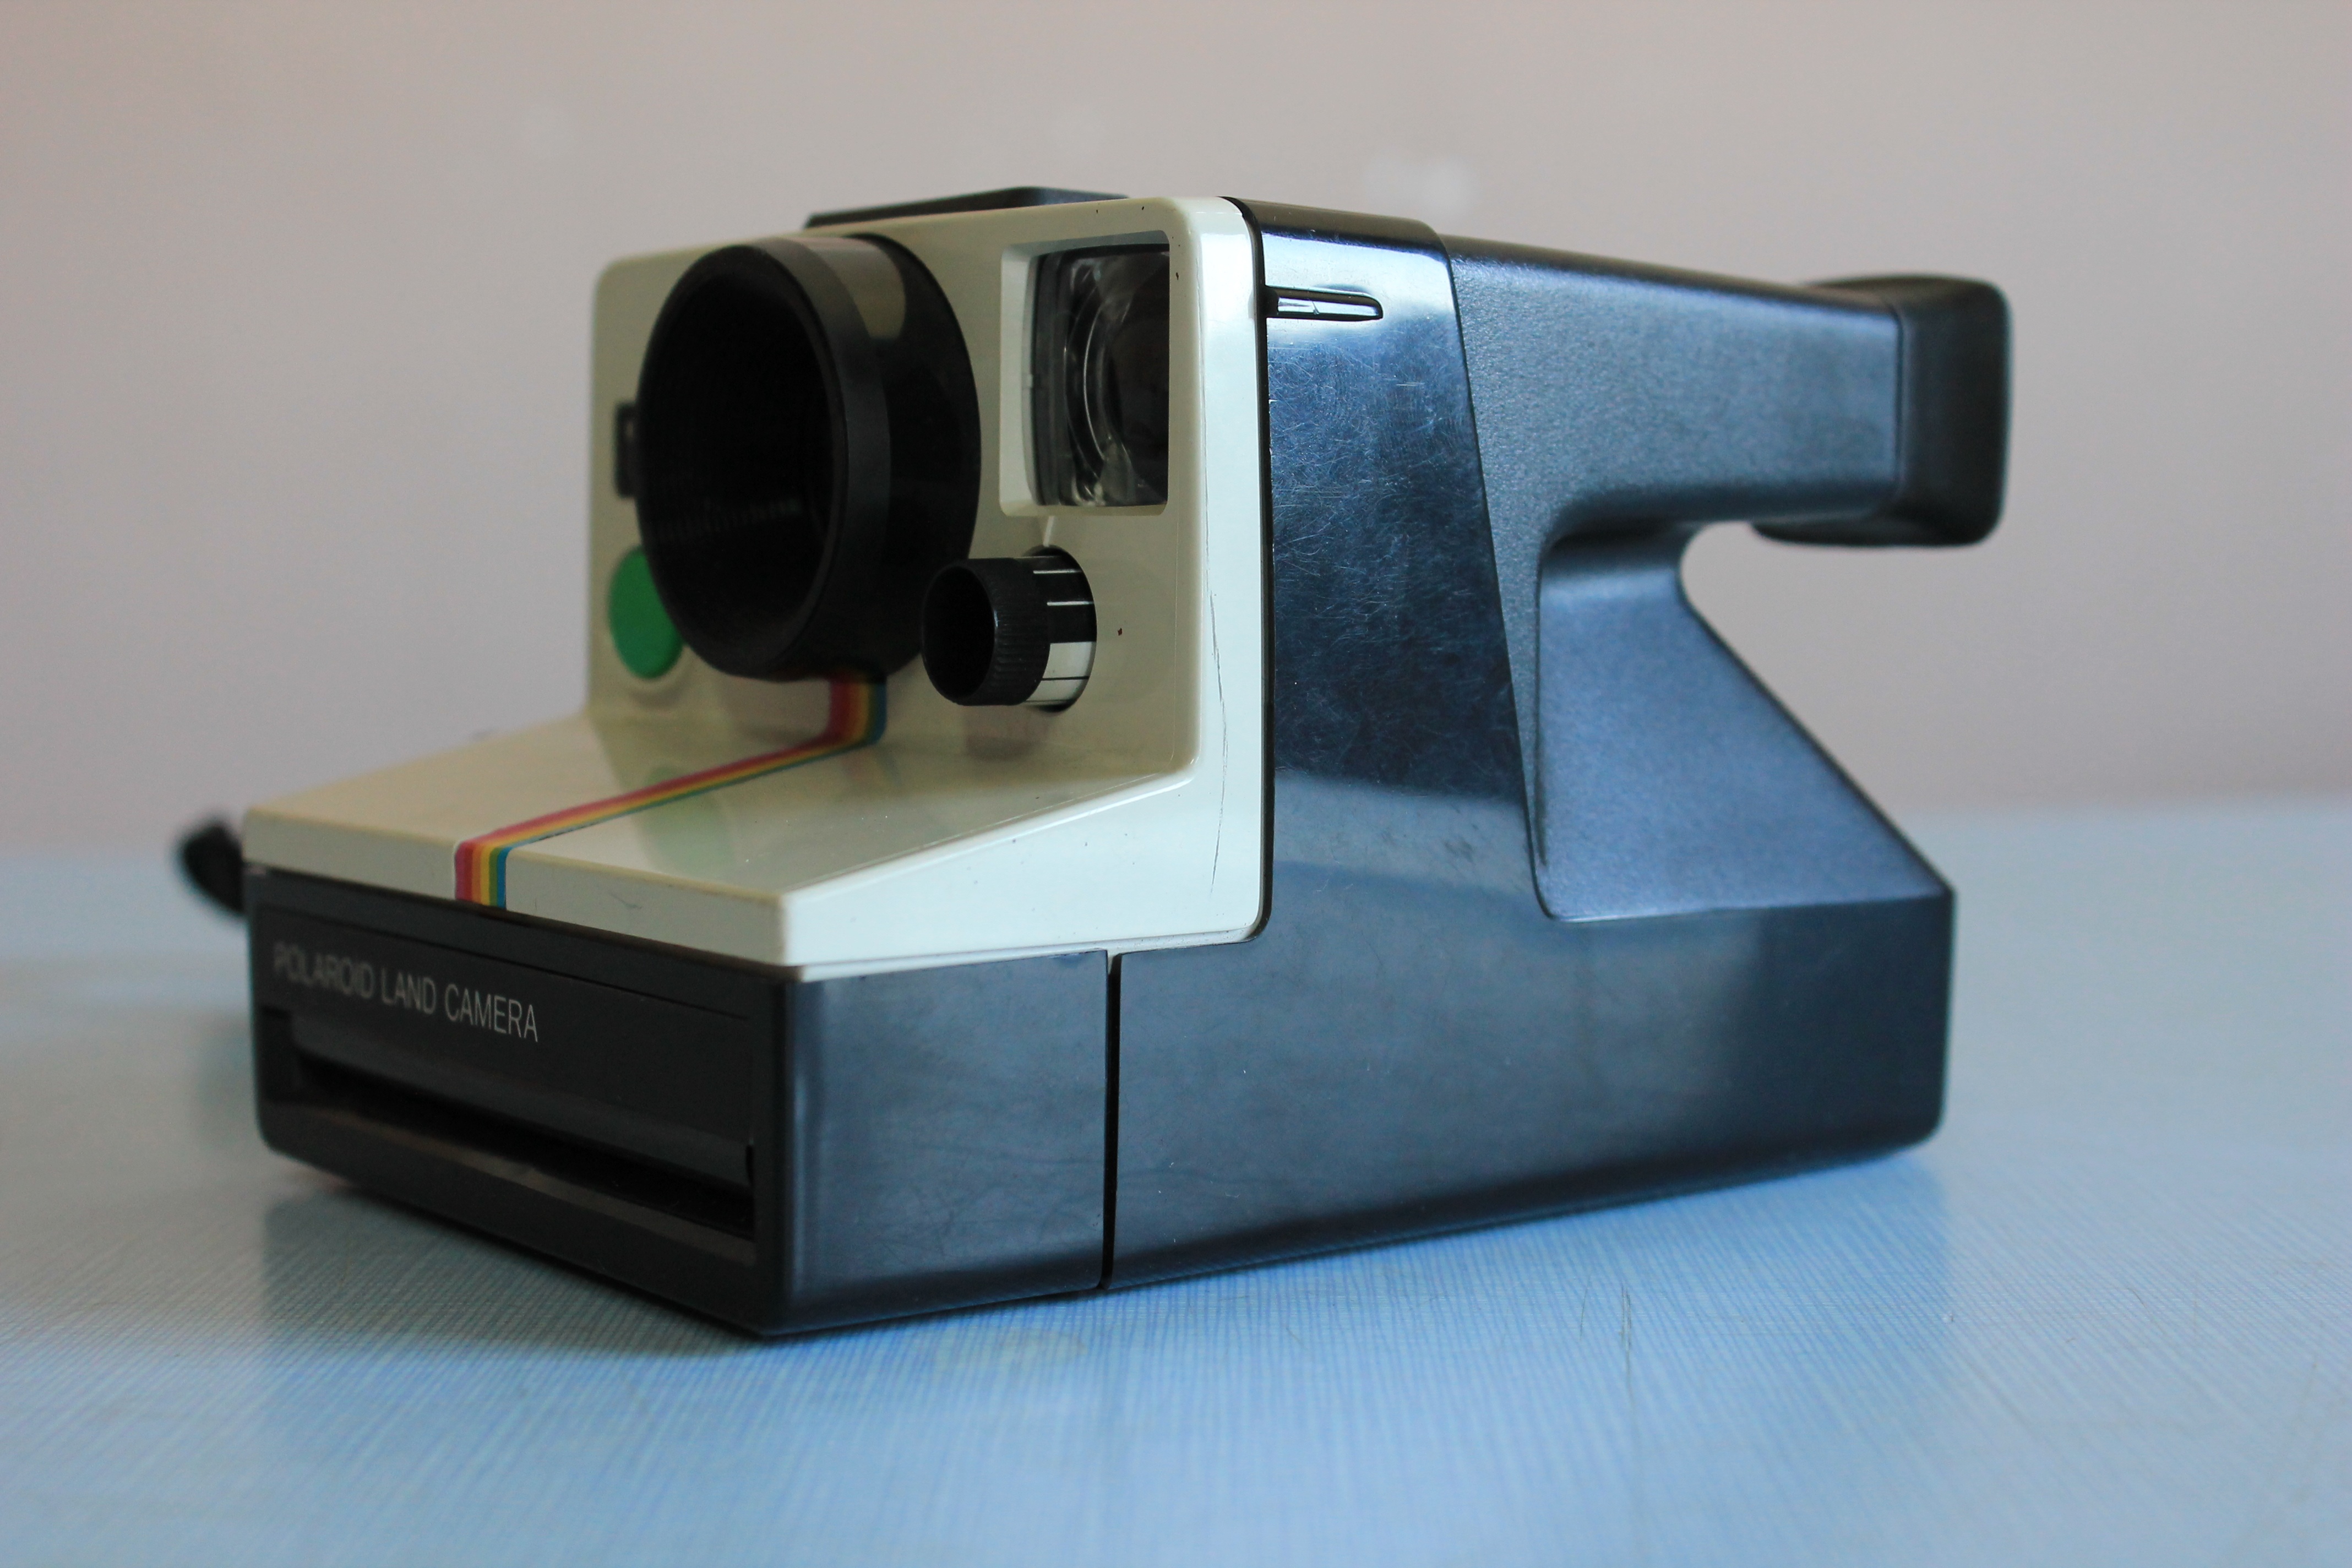
camera, photography, vintage, retro, film, photo, portrait, lens, object, polaroid, pictures, polaroid camera, close up, product, design, raw, cameras optics